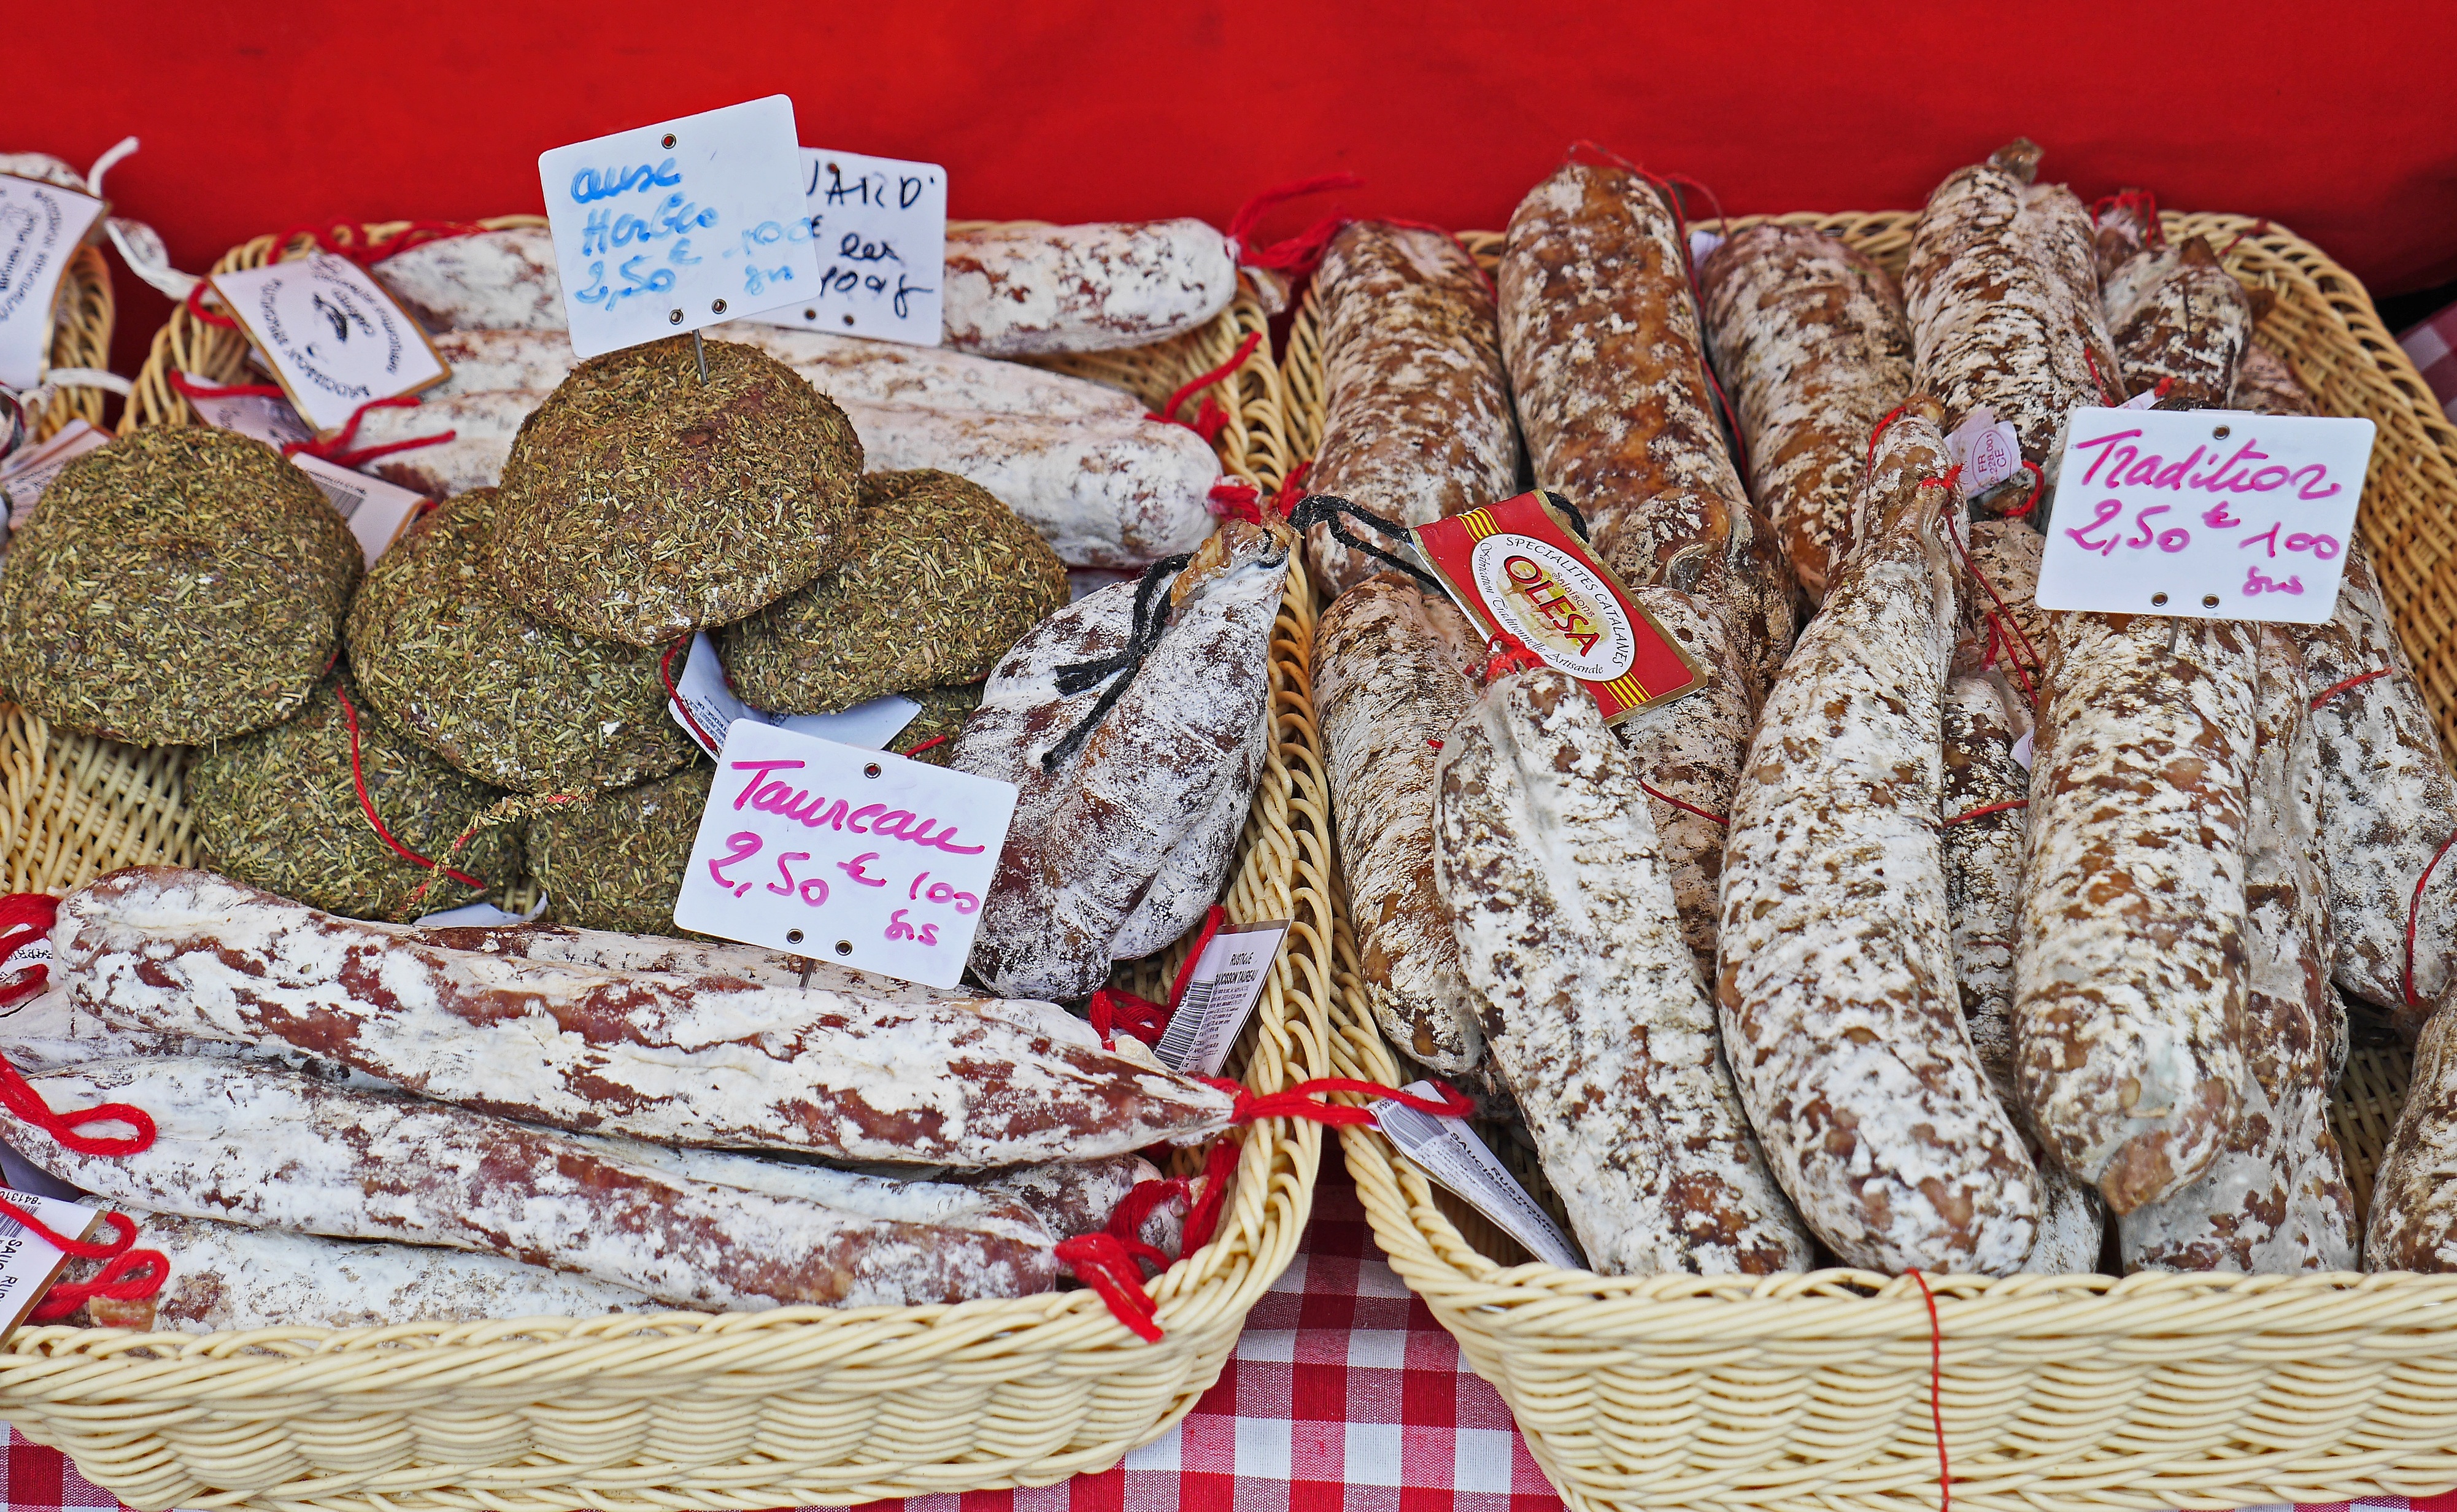
food, mediterranean, gourmet, salami, flower market, market stall, stand, french, nice, presentation, selection, offer, farmers local market, south of france, sales stand, c te d azur, mediteran, grass family